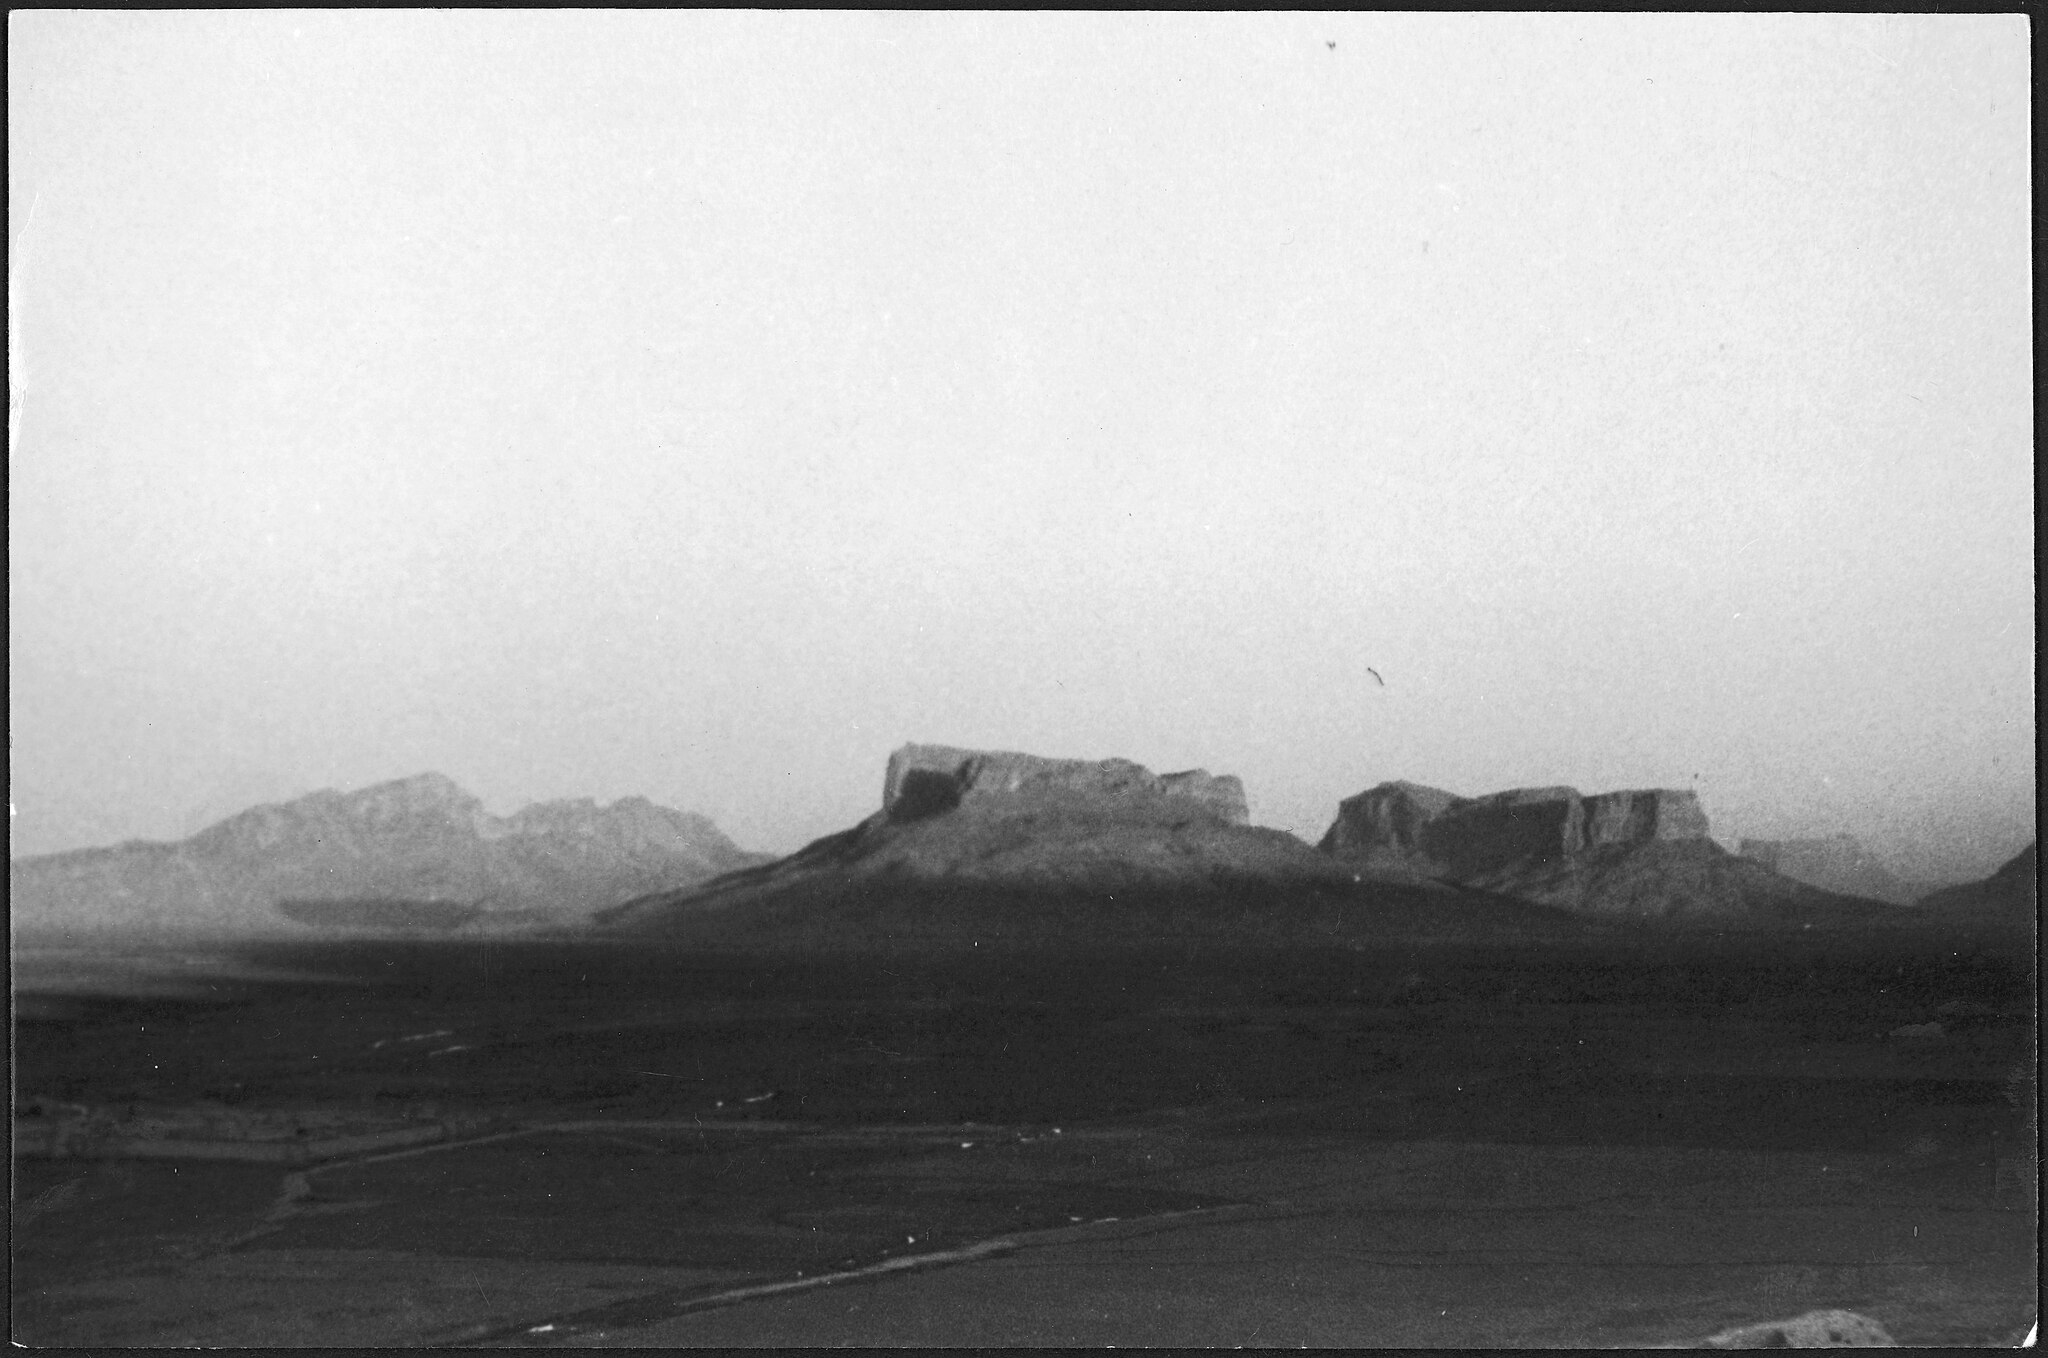
Title: CH-NB - Persien, Naksch-i-Rustem (Naqsh-i Rustam)- Landschaft (Lokalisierung unsicher) - Annemarie Schwarzenbach - SLA-Schwarzenbach-A-5-04-021
Description: Persien, Naksch-i-Rustem (Naqsh-i Rustam): Landschaft (Lokalisierung unsicher); Landschaft mit Bergen, könnte auch in der Nähe von Persepolis sein
Date: from 1933 until 1934
Categories: Author died more than 70 years ago public domain images, Naqsh-e Rustam, Media contributed by the Swiss National Library, Large images, CC-PD-Mark, All media supported by Wikimedia CH, GWToolset Batch Upload, CH-NB-Annemarie Schwarzenbach, Photographs by Annemarie Schwarzenbach - Iran